Hufu

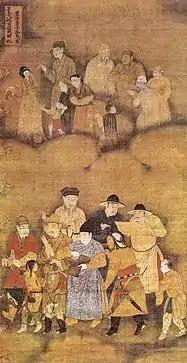

In the Tang dynasty, the descendants of the Xianbei and the other non-Chinese people who ruled northern China from 304 to 581 AD lost their ethnic identity and became Chinese; the term Han was used to refer to all people of the Tang dynasty instead of describing the population ruled by the Xianbei elites during the Northern dynasties. The round-collar jacket and gown, tied with a belt at the waist, became a typical form of fashion for both Tang dynasty men and women as it was fashionable for women to dress like men in the Tang dynasty.